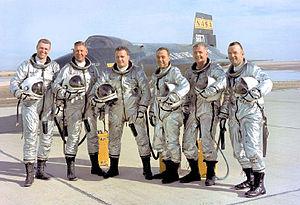
L'Air Force Test Center est une organisation de l'US Air Force destinée à l'étude, au développement et au déploiement de systèmes militaires pour l'aéronautique et le spatial. Son quartier général est dans l'Edwards Air Force Base en Californie.